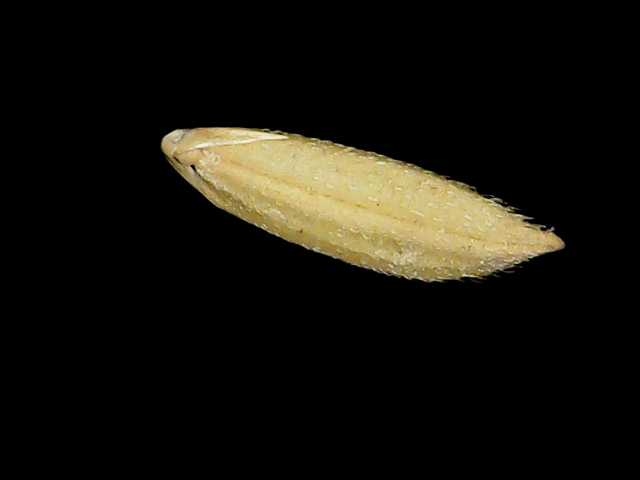
Rice variety: Binadhan17